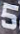
Number: 5